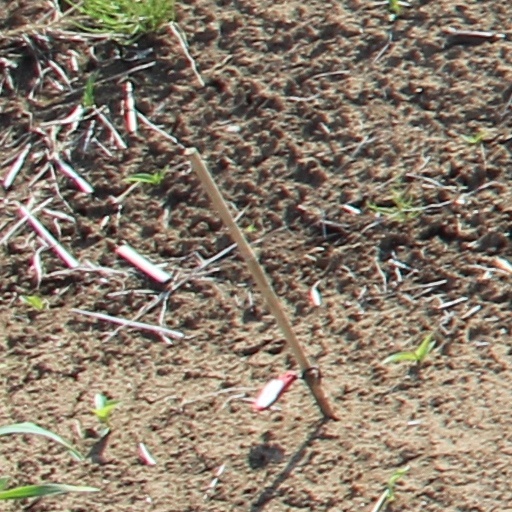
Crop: wheat